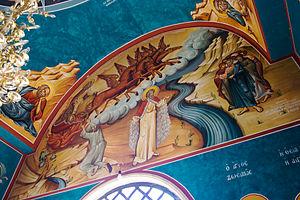
Tazria, 13ᵉ mot et premier significatif de la parasha, ou plus exactement ki tazria est la 27ᵉ section hebdomadaire du cycle annuel de lecture de la Torah et la quatrième du Livre du Lévitique.